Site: brandenburg
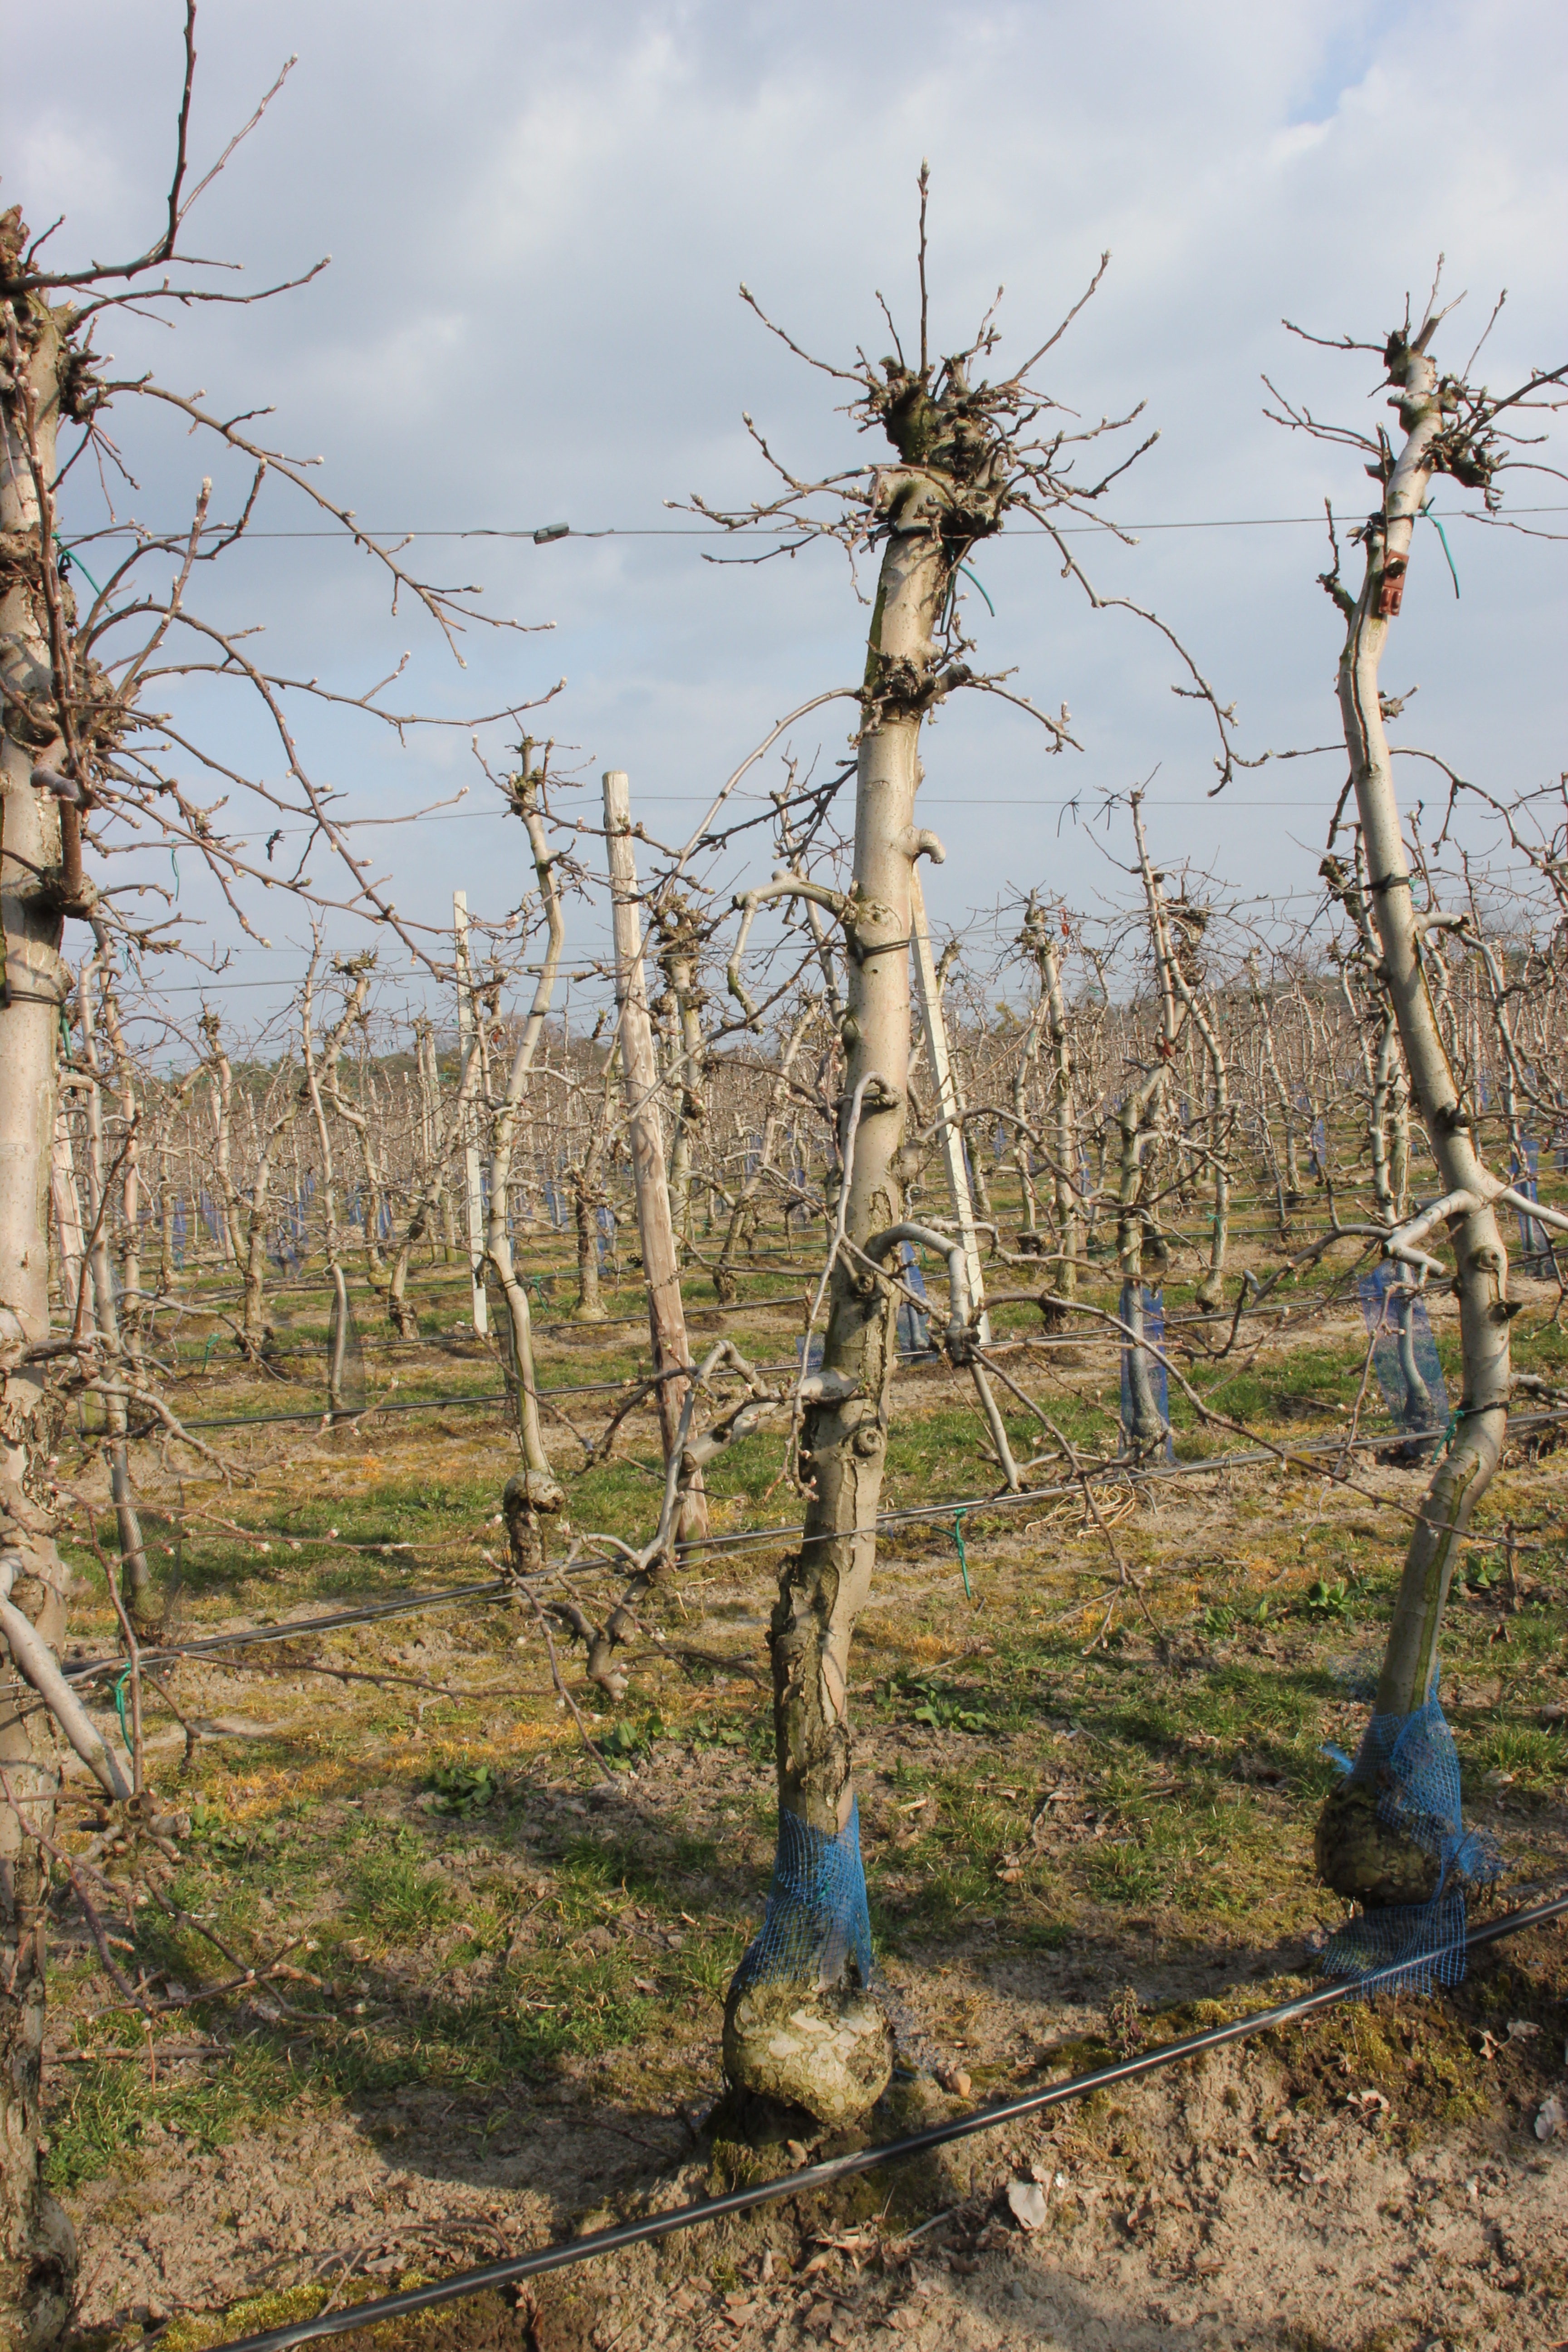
Growth stage (BBCH 03): Bud development